Laffa

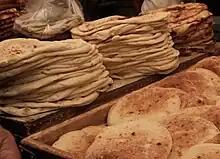
Laffas for sale at the Machane Yehuda market in Jerusalem

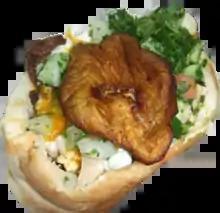
Sabich wrapped in laffa

Laffa is known as Iraqi pita, given its origin in Iraq. Members of the Jewish community of Iraq, almost all of whom came to Israel via Operation Ezra and Nehemiah in the mid-20th century, brought with them the standard Iraqi flatbread known in Baghdad Jewish Arabic as "ʿēsh tannūr", "ḫobz al-tannūr", or simply "khubz" "bread". Laffa was traditionally baked in communal outdoor wood or coal-fired ovens and served as an accompaniment to myriad dishes.